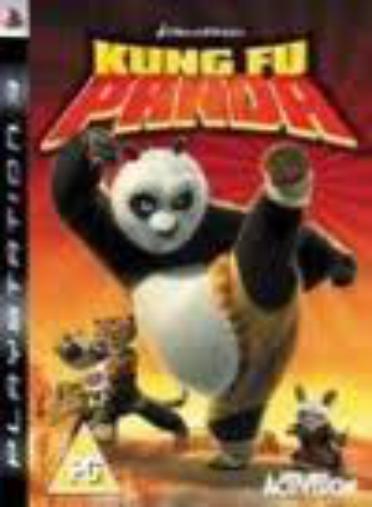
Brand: Kung Fu Panda Crunchers
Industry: Leisure